Humanitarian impacts of the Russian invasion of Ukraine

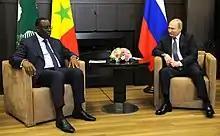
Putin met with the President of the African Union, Macky Sall, to discuss grain deliveries from Russia and Ukraine to Africa, on 3 June 2022

Ukraine has been among the world's top agricultural producers and exporters and is often described as the "breadbasket of Europe". During the 2020/21 international wheat marketing season (July–June), it ranked as the sixth-largest wheat exporter, accounting for nine per cent of world wheat trade. The country is also a major global exporter of maize, barley and rapeseed. In 2020/21, it accounted for 12 per cent of global trade in maize and barley and for 14 per cent of world rapeseed exports. Its trade share is even greater in the sunflower oil sector, with the country accounting for about 50 per cent of world exports in 2020/2021.